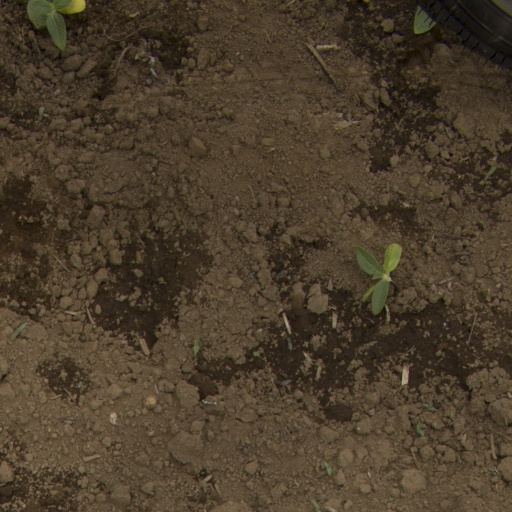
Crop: Jerusalem artichoke